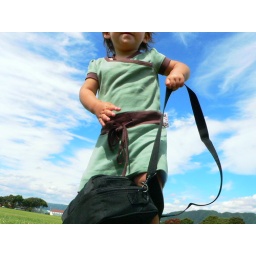
Low angle shot of my little girl with my camera bag in middle of sports ground in Petone, Wellington.